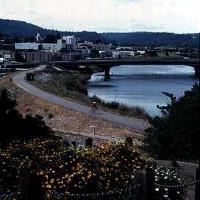
Weather: cloudy or overcast